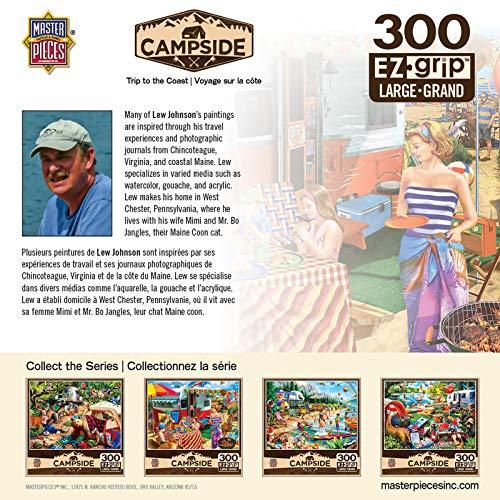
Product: MasterPieces Campside - Trip to The Coast 300Pc Ezgrip Puzzle
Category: Toys & Games | Games & Accessories | Floor Games
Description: Family time around the campfire with fun activities and silly adventures.
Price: $12.99
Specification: ProductDimensions:2x8x8inches|ItemWeight:15.8ounces|ShippingWeight:1.05pounds(Viewshippingratesandpolicies)|ASIN:B07Q88CS24|Itemmodelnumber:31998|Manufacturerrecommendedage:13yearsandup